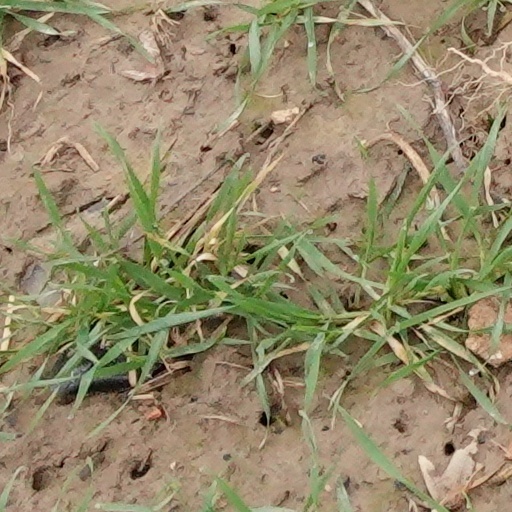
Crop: wheat